Koo-Koo the Bird Girl

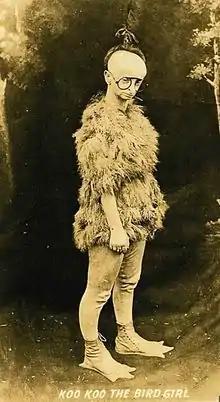

Minnie Woolsey (1880 – after 1960), billed as Koo-Koo the Bird Girl, was an American side show entertainer, best known for her only film appearance in Tod Browning's film "Freaks" in 1932.